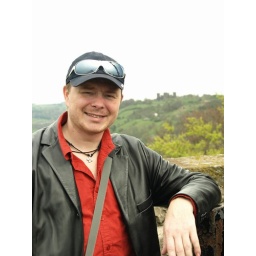
On top of the tower on the hill of Heights of Abraham in UK (castle in the background)